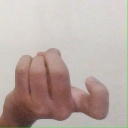
अक्षर: ज